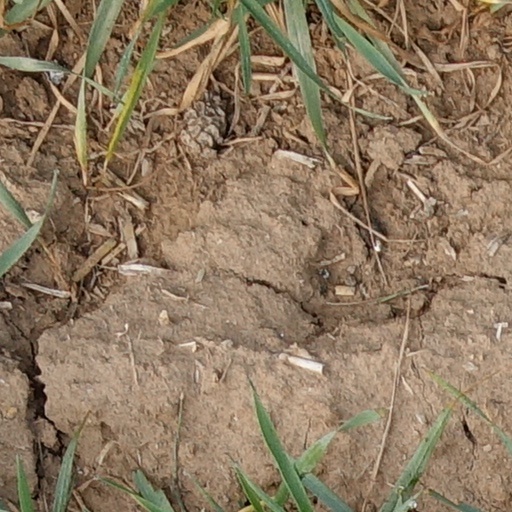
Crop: wheat